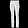
Label: Trouser